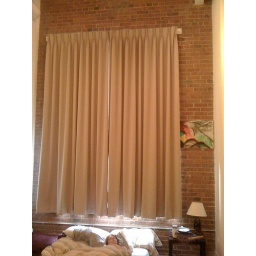
Bedroom window with me in the bed haha